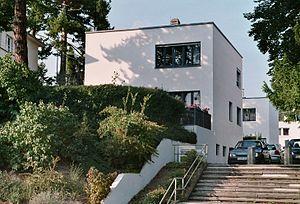
L'Architecture moderne ou Mouvement moderne naît du passage progressif de la campagne à la ville dans un contexte de changements techniques, sociaux et culturels liés à la révolution industrielle. Les conséquences se font sentir dans la construction et l'urbanisme entre la fin du XVIIIᵉ siècle et le début du XIXᵉ siècle et plus précisément dans l'après guerre après Waterloo. Puis une ligne cohérente de pensée se produit pour la première fois en Angleterre avec William Morris en 1860 mais le point crucial du processus qui met la théorie et la pratique face à la réalité est atteint par Walter Gropius en 1919 quand il ouvre le Bauhaus de Weimar. C'est à ce moment que l'on peut parler au sens strict du terme de mouvement moderne.